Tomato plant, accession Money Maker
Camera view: vertical (180 deg); turntable rotation: 60 degrees
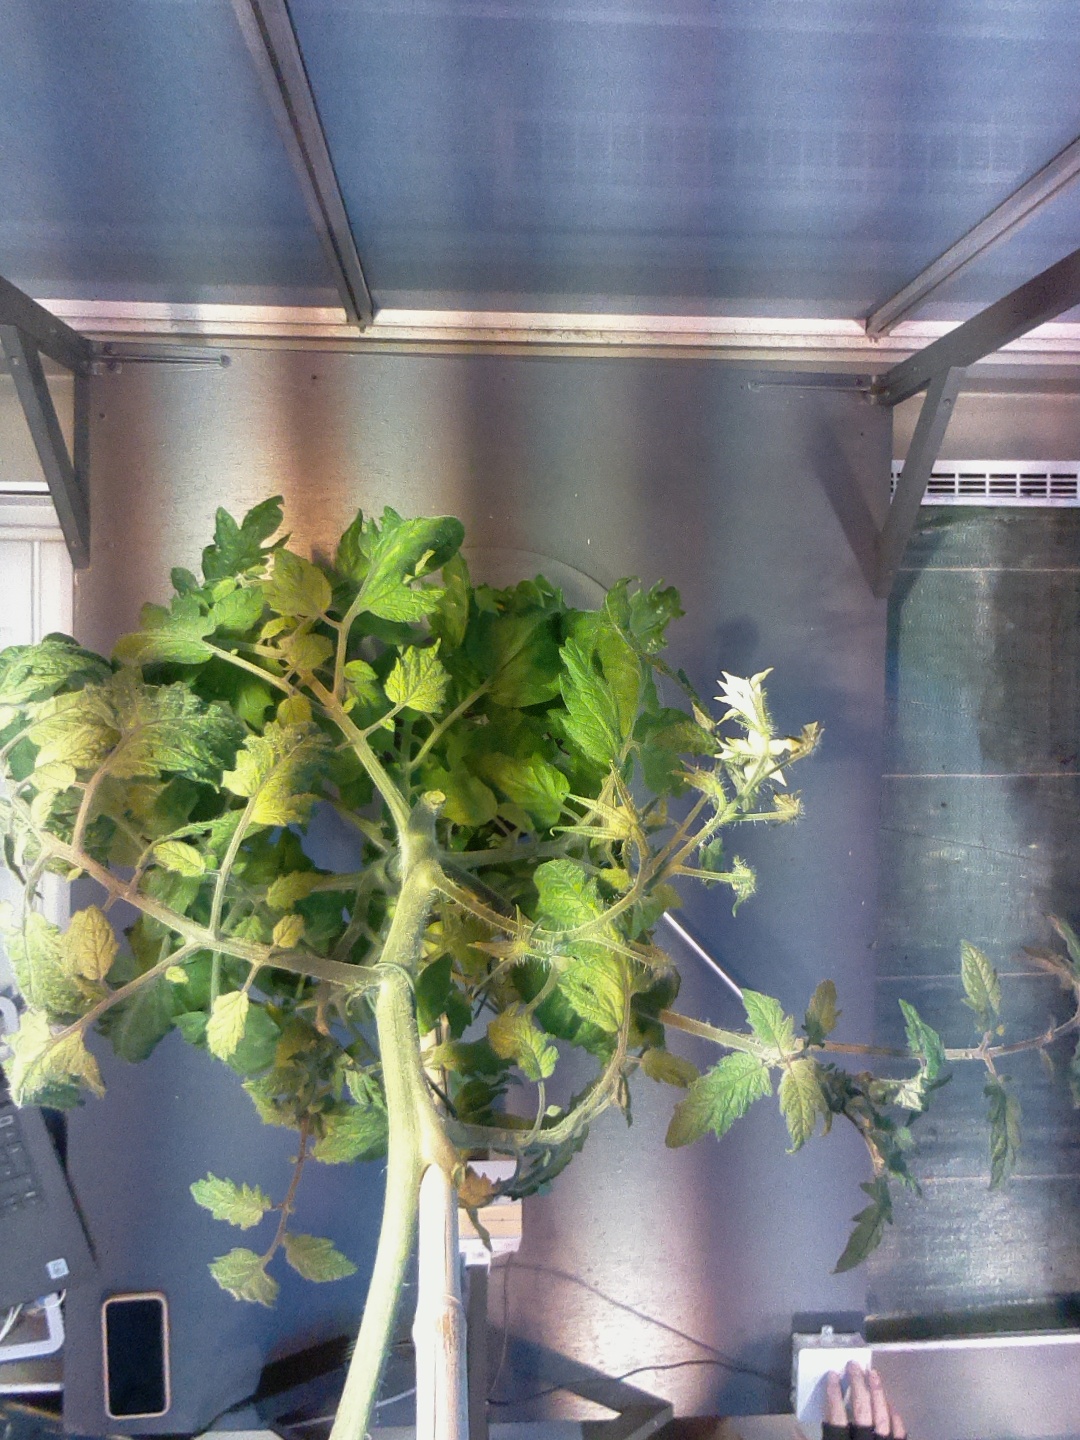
BBCH growth stage 72: 20%-30% of final fruit size